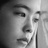
Emotion: neutral